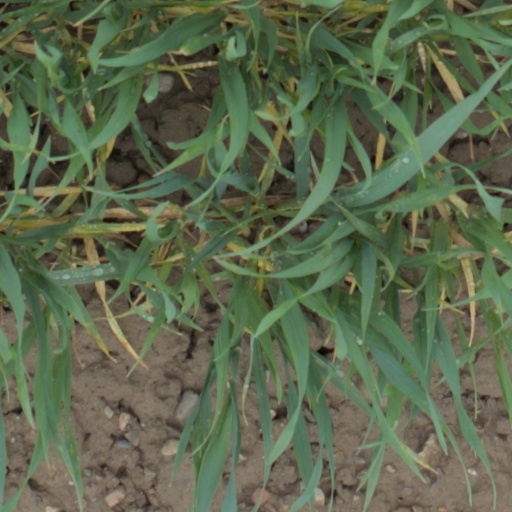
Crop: wheat